Live or Die (poetry collection)

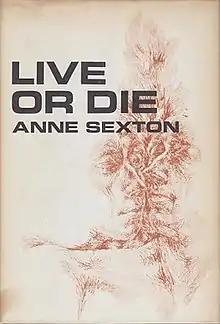
First edition (publ. Houghton Mifflin)

Live or Die is a collection of poetry by American poet Anne Sexton, published in 1966. Many of the poems in the collection are in free verse, though some are in rhyme. The poems, written between 1962 and 1966, are arranged in the book in chronological order. Their subjects are Sexton's troubled relationships with her mother and her daughters, and her treatment for mental illness.